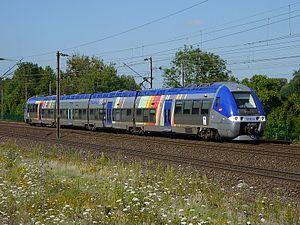
ZGC en livrée Alsace sur une course TER Lorraine Metz - Nancy. Notez la caisse supplémentaire rajoutée, encore dépourvue de livrée.
Le TER Alsace est le réseau de trains express régionaux de l'ancienne région Alsace, exploité principalement par la SNCF. Le conseil régional d'Alsace était l'autorité organisatrice du réseau à partir de 1998. Les dessertes ferroviaires sont complétées par des dessertes routières assurées par autocar, le plus souvent en suivant le tracé d'anciennes lignes ferroviaires inexploitées ou déclassées.
Cette liste recense les parcs de matériels roulants utilisés par le réseau TER Grand Est.